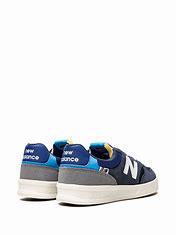
Brand: New
Model: Balance New Balance 300